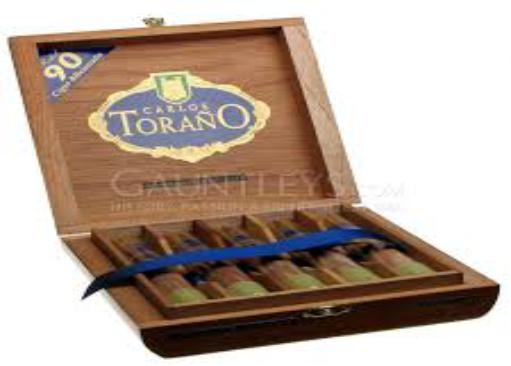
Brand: Carlos Torano
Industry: Necessities